Destruction under the Mongol Empire

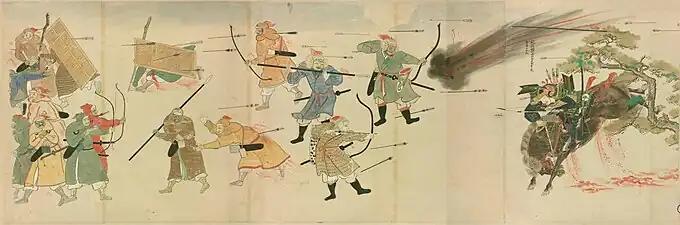
Invasion of Japan against samurai Takezaki Suenaga using arrows and bombs, circa 1293.

Genghis Khan and his generals preferred to offer their enemies a chance to surrender without resistance. These enemies would then become vassals by sending tribute, accepting Mongol residents, and/or contributing troops. In return, the Khan would guarantee their protection, but only if those who submitted to Mongol rule were obedient. Those who agreed to pay the Mongols tribute were spared invasion and left relatively independent. While populations resisting were usually annihilated and so did not pay a regular tribute, exceptions to the rule included the Goryeo dynasty of Korea, which finally agreed to pay regular tributes in exchange for vassaldom and some measure of autonomy as well as the retention of the ruling dynasty, further emphasizing the Mongol preference for tribute and vassals, which would serve as a somewhat regular and continuous source of income, as opposed to outright conquest and destruction. Different tributes were taken from different cultures. For instance, Goryeo was assessed at 10,000 otter skins, 20,000 horses, 10,000 bolts of silk, clothing for soldiers, and large numbers of children and artisans as slaves.